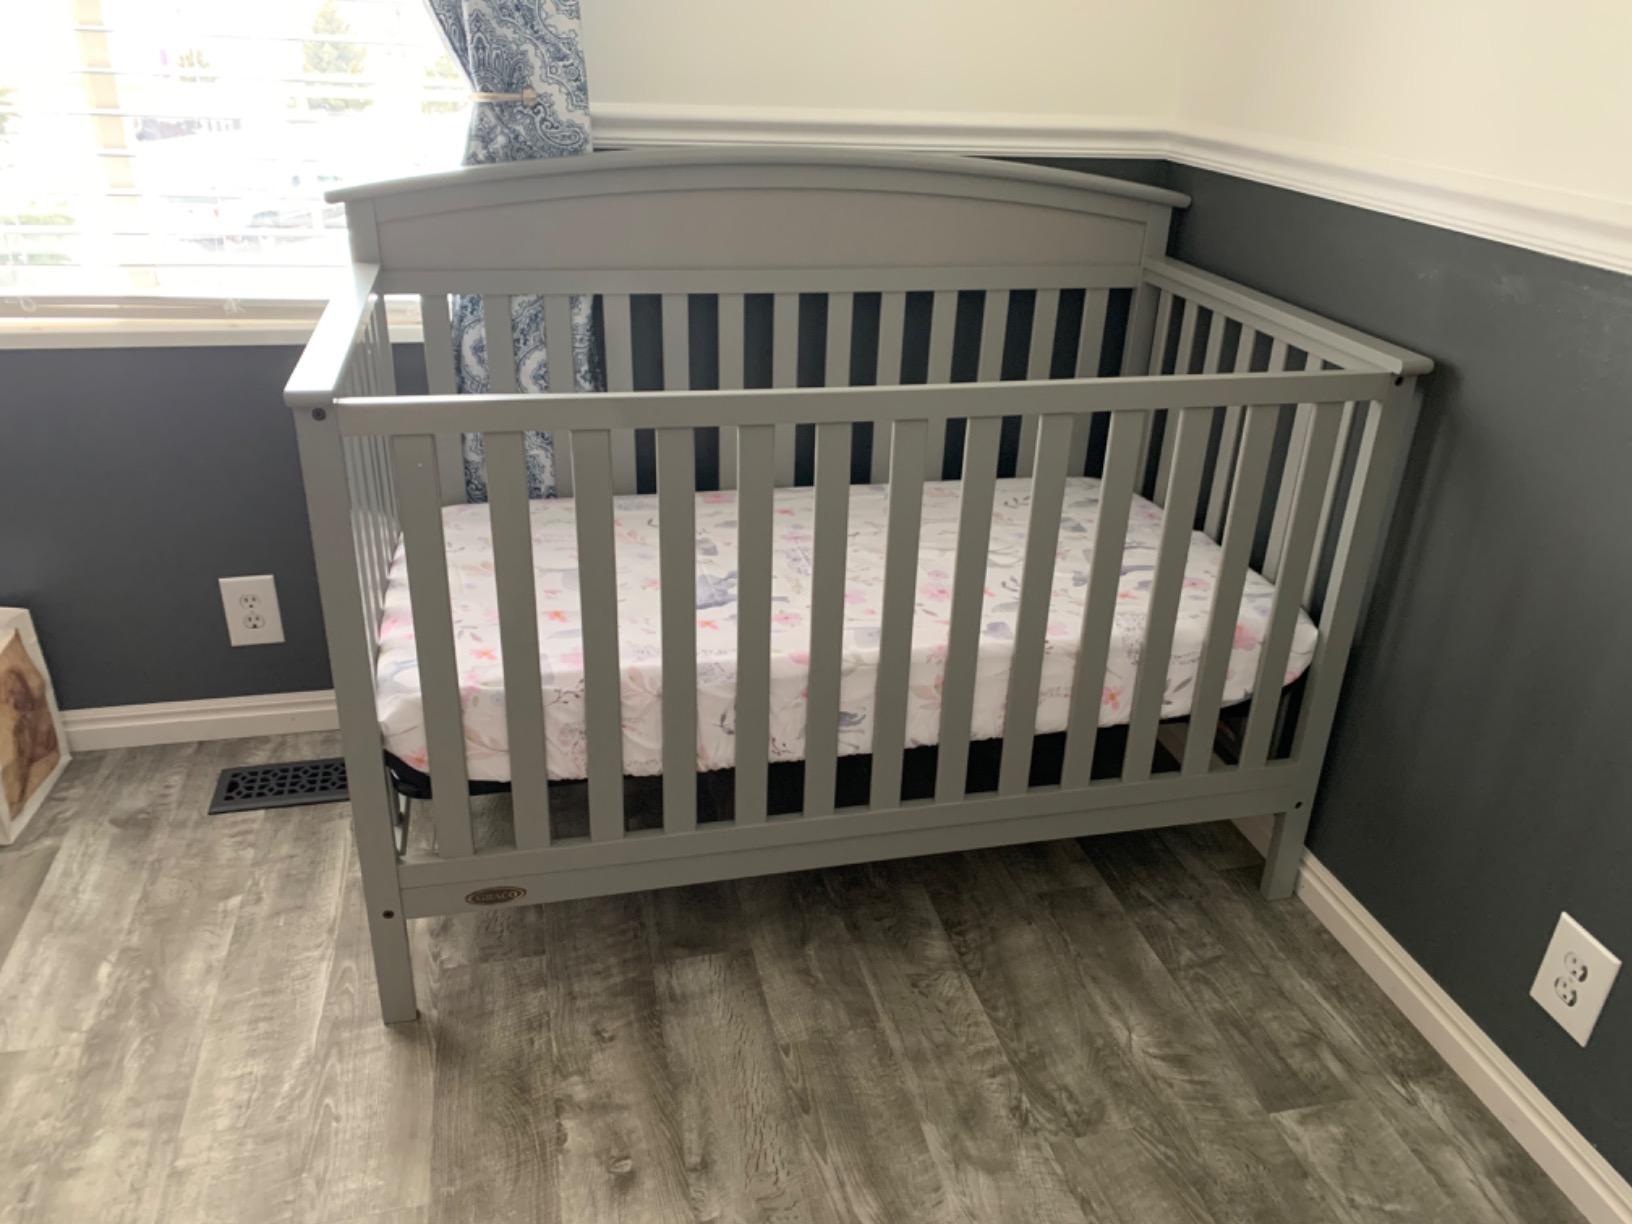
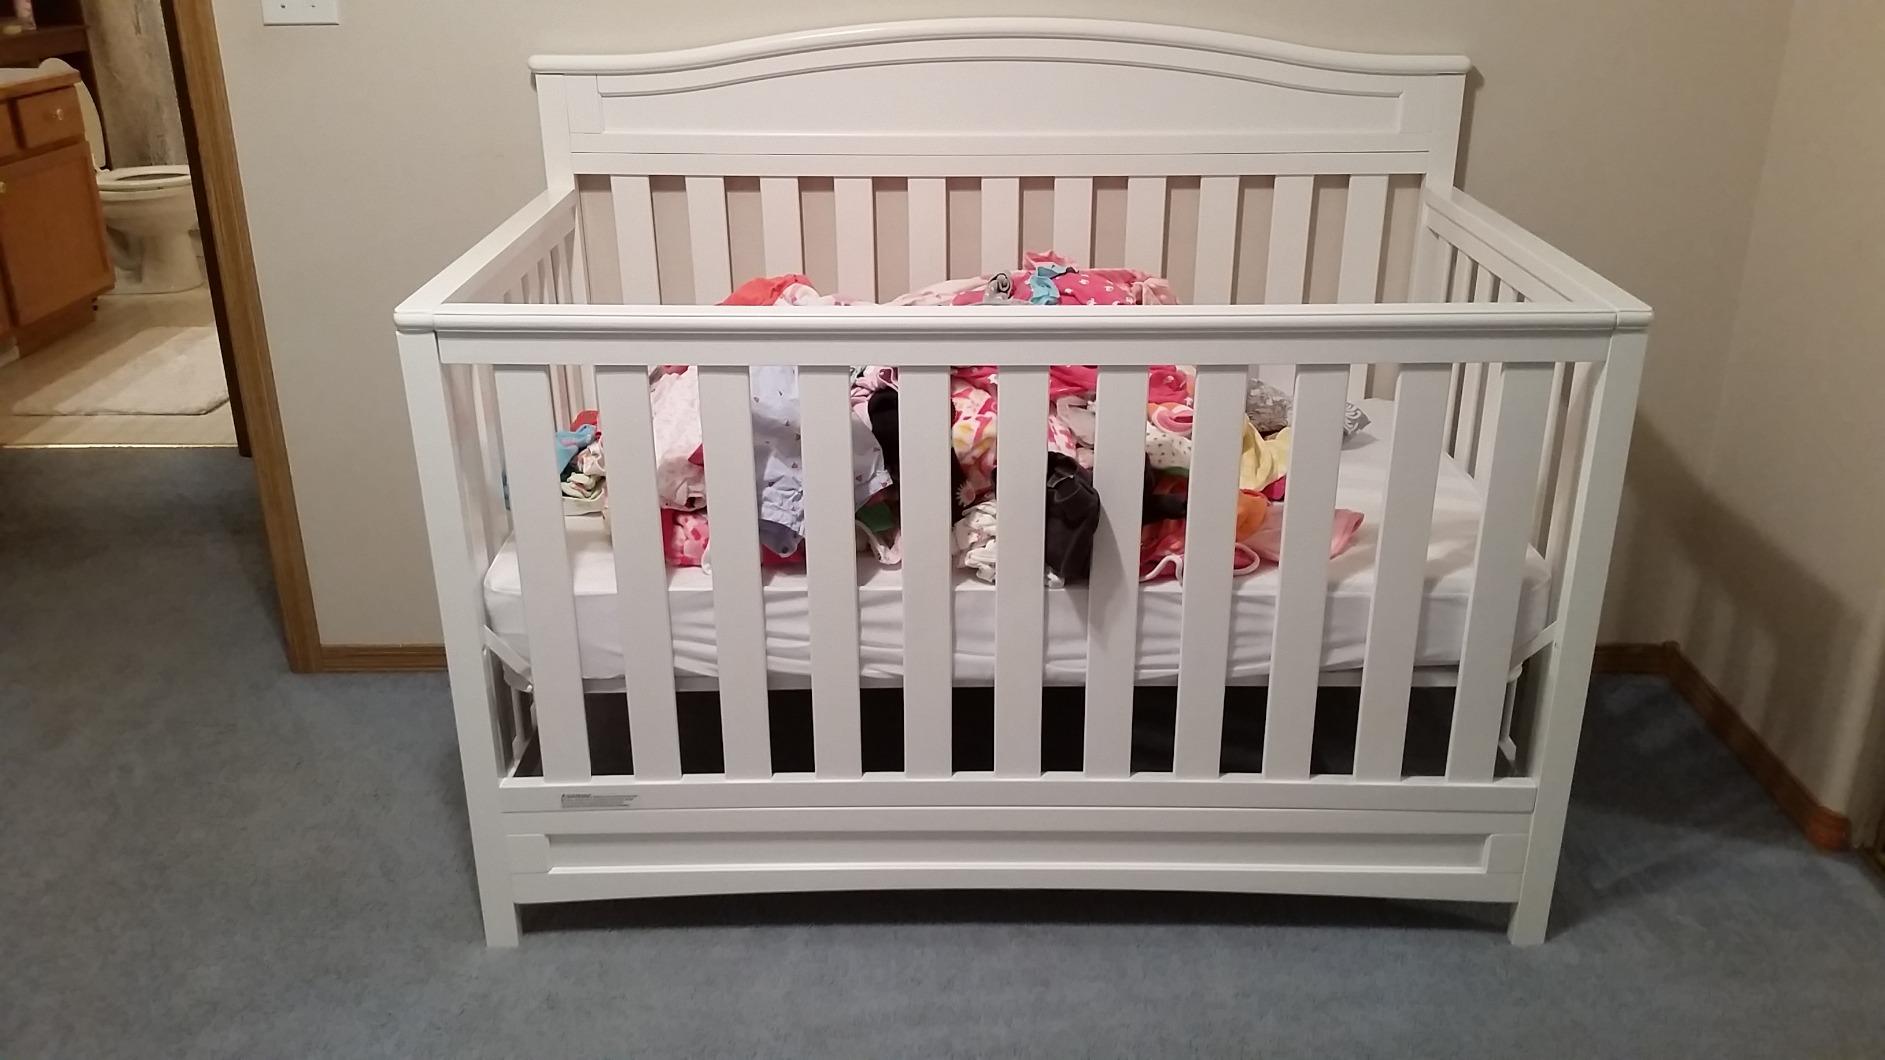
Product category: products_crib
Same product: no